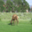
Label: deer